The Dirty Picture

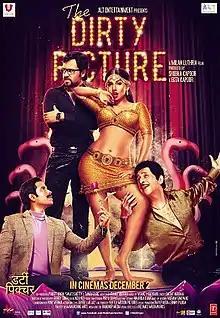
Theatrical release poster

The Dirty Picture is a 2011 Indian Hindi-language musical drama film inspired by the life of Silk Smitha, an Indian actress noted for her erotic roles. The filmmakers have clarified that the story is not officially or literally based on Smitha alone, but on many of her contemporaries such as Disco Shanti. It also resembles the personal lives of other women in popular culture, including actress and sex symbol Marilyn Monroe. The film was directed by Milan Luthria and co-produced by Shobha Kapoor and Ekta Kapoor, after Ekta came up with the idea and asked screenwriter Rajat Aroraa to pen a story based on it.